Beatmania IIDX 10th Style

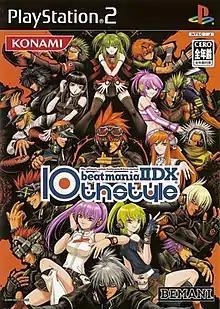
Titlescreen of the CS version

beatmania IIDX 10th Style is the tenth game in the beatmania IIDX series of music video games. It was released in arcades by Konami in early 2004.